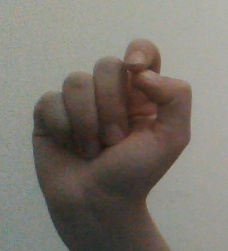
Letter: fa